An American in Paris (film)

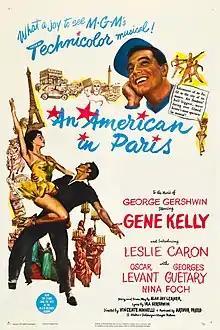
Theatrical release poster

An American in Paris is a 1951 American musical romantic comedy film inspired by the 1928 jazz-influenced symphonic poem (or tone poem) "An American in Paris" by George Gershwin. Starring Gene Kelly, Leslie Caron (her film debut), Oscar Levant, Georges Guétary, and Nina Foch, the film is set in Paris, and was directed by Vincente Minnelli from a script by Alan Jay Lerner. The music is by George Gershwin, with lyrics by his brother Ira, with additional music by Johnny Green, and Saul Chaplin, the music directors.